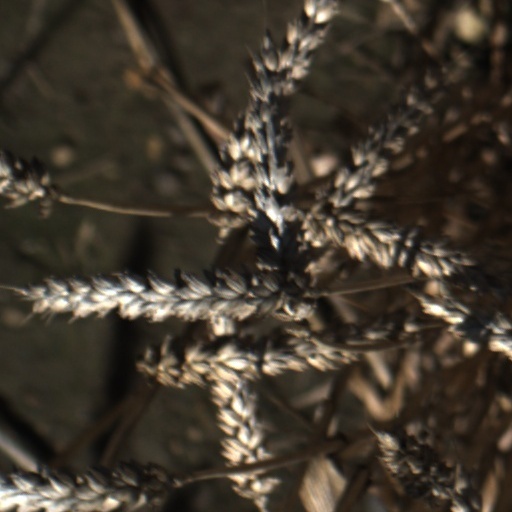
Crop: wheat